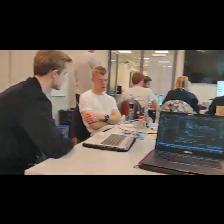
Label: Human